Ravi Zacharias

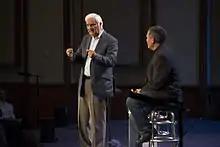
Zacharias talks to pastor Joe Coffey at Christ Community Chapel about answering objections to Christianity

Zacharias spent the summer of 1971 in South Vietnam, where he evangelized U.S. soldiers as well as imprisoned Viet Cong members. After graduating from Ontario Bible College, he began an itinerant ministry with the Christian and Missionary Alliance (C&MA) in Canada. In 1974 the C&MA sent him to Cambodia, where he preached only a short time before its fall to the Khmer Rouge. He was later ordained by the C&MA in 1980, and between 1980 and 1984 he taught at the C&MA-affiliated Alliance Theological Seminary, where he was a professor of evangelism.